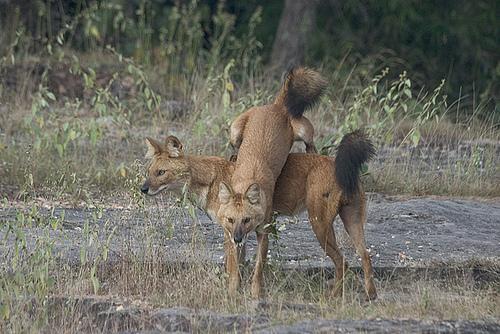
dhole